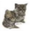
Label: cat